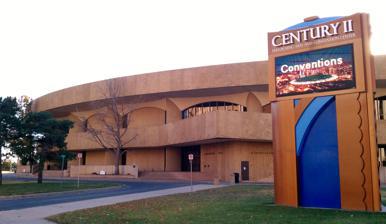
Building: Century II Performing Arts & Convention Center
Country: United States of America
Year built: 1969
Performing arts and convention center in Wichita, Kansas Century II Performing Arts & Convention Center Address 225 W. Douglas Avenue Wichita, Kansas 67202 USA Coordinates 37°41′06″N 97°20′25″W / 37.684876°N 97.340283°W / 37.684876; -97.340283 Owner City of Wichita Operator ASM Global Opened 1969 ( 1969 ) Theatre seating Concert Hall: 2,195 Mary Jane Teall Theater: 652 Enclosed space Website century2.com Century II Performing Arts & Convention Center is a performing arts and convention center in Wichita, Kansas , United States.  It is located between Douglas Street and Waterman Street near the east bank of the Arkansas River in downtown Wichita.  It was listed on the National Register of Historic Places in 2020. The convention center is operated by Kansas native Phillip Anschutz 's ASM Global . Century II is the largest center for entertainment, consumer shows and meetings in Wichita and is home to four arts organizations - Wichita Symphony Orchestra, Wichita Grand Opera, Music Theatre Wichita , and Music Theatre for Young People. The facility has almost 200,000 sq ft (19,000 m 2 ) of contiguous exhibit space, 20 meeting rooms, a Concert Hall that seats 2,197 people in continental seating, the Mary Jane Teall Theatre that seats 650 people in continental seating, and Convention Hall that seats 4,700 people. The Performing Arts and Convention Center hosted Miss USA pageants from 1990 to 1993 and Miss Teen USA 1995 , as well as the 1989 ABC Masters bowling tournament. History The facility was designed by John M. Hickman and opened January 11, 1969 to commemorate the centennial anniversary of Wichita's incorporation in 1870. It was constructed on the site of The Forum , a convention center and exposition hall that opened in 1911.  By the 1960s, The Forum was showing its age and did not have adequate facilities that performances or shows required. The 1926 Wurlitzer organ from the Paramount Theatre (New York City) was removed prior to that theater's demolition and installed in the Century II Convention Hall. Prior to the demolition of the Paramount Theatre, the organ was acquired by Richard Simonton of Los Angeles. In the 1970s, the organ was moved to the Century II Convention Center in Wichita, Kansas. The organ continues to be used today for concerts and other events. The building is a low circular structure with a shallow domed roof in the style of Frank Lloyd Wright .  A similar structure is the Marin County Civic Center in California.  John Hickman was an apprentice of Wright's at Taliesin West in the late 1940s.  A quote from the daughter of the architect, Susan Hickman, says that her father felt that the inspiration for the building was the vast fields of wheat (represented by the sand-colored pillars) and the limitless sky (by the pale blue-colored dome).  The lobby encircles the main level with convention hall, exhibition hall and concert hall occupying wedge-shaped areas within the ring.  The stages of the three spaces abut in the building's center. An additional exhibit hall named for former Wichita City Commissioner and Mayor Bob Brown was added to the original structure in 1986.  The hall contains an additional 93,000 sq ft (8,600 m 2 ) of exhibit space with an 8,000 sq ft (740 m 2 ) lobby. In 1997, the 303-room Hyatt Regency Wichita hotel was constructed and connected to the center. Renovations on the concert hall began in August 2010.  Work included painting, installation of new seats, carpeting and draperies and an upgrade of electrical systems.  Crews had a window of just less than two months to work between scheduled events. In October, the center unveiled the renovated areas along with a new logo.  The logo was unpopular with many area residents and quickly dropped. Gallery View of the east bank of the Arkansas River in downtown Wichita. Century II is in the upper right.(photo taken from the Hyatt Regency Wichita) The Bob Brown Expo Hall at Century II Century II as seen from the roof of 250 Douglas Place, then known as the Garvey Center, in 1999. References